Saint-Hilaire-les-Monges

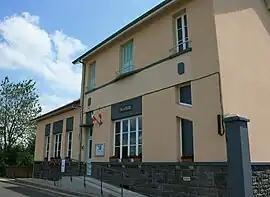
The town hall in Saint-Hilaire-les-Monges

Saint-Hilaire-les-Monges is a commune in the Puy-de-Dôme department in Auvergne in central France.